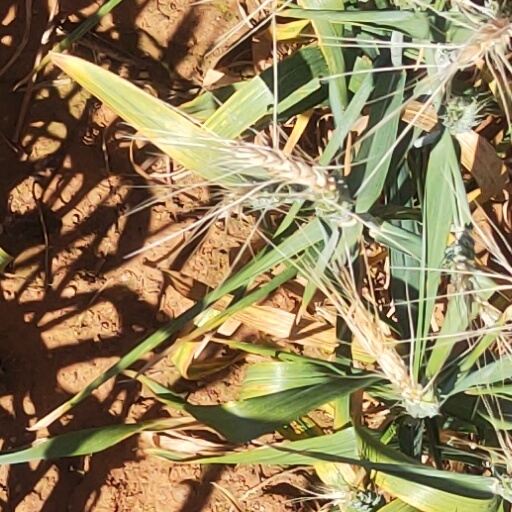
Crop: wheat